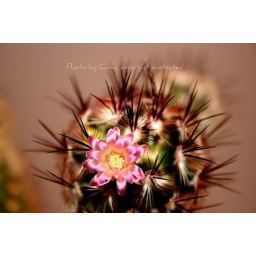
Cactus in my kitchen window which has flowered for the first time ever.